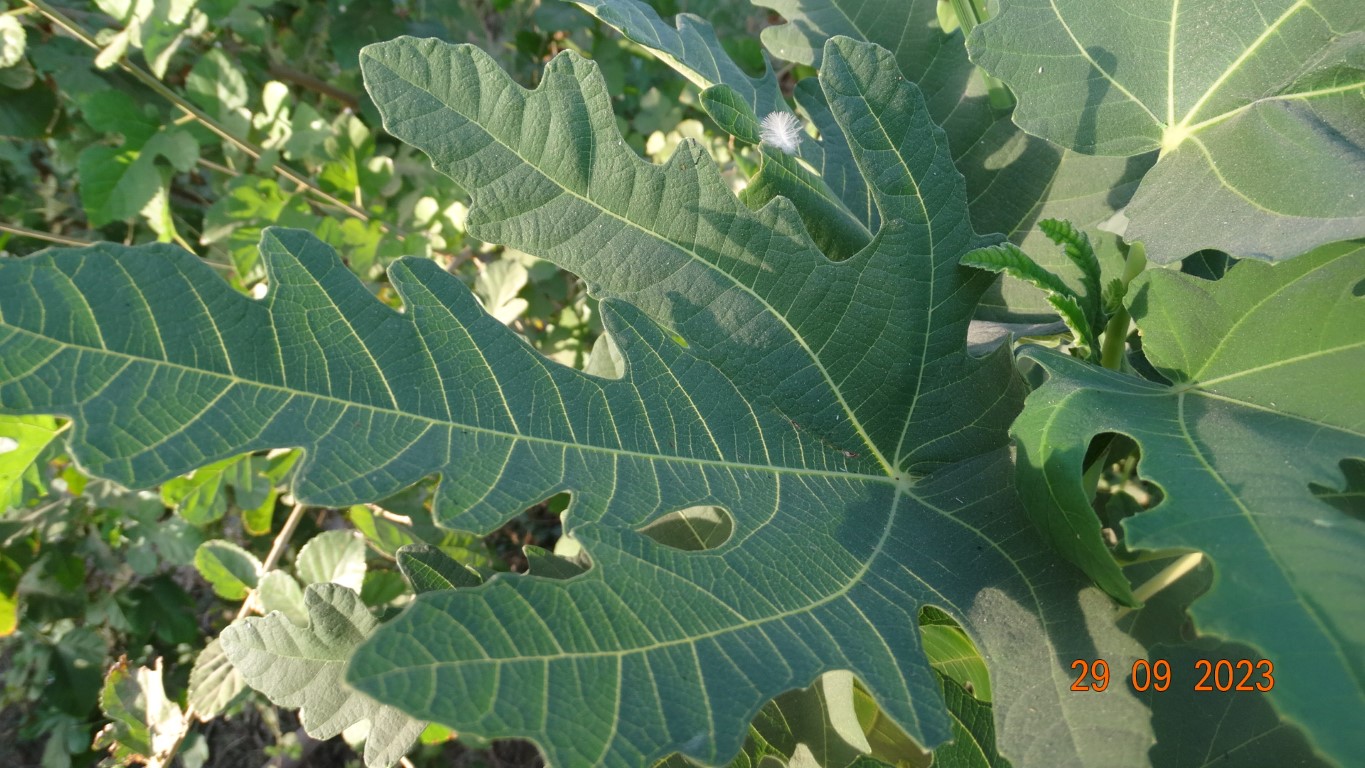
Label: healthy